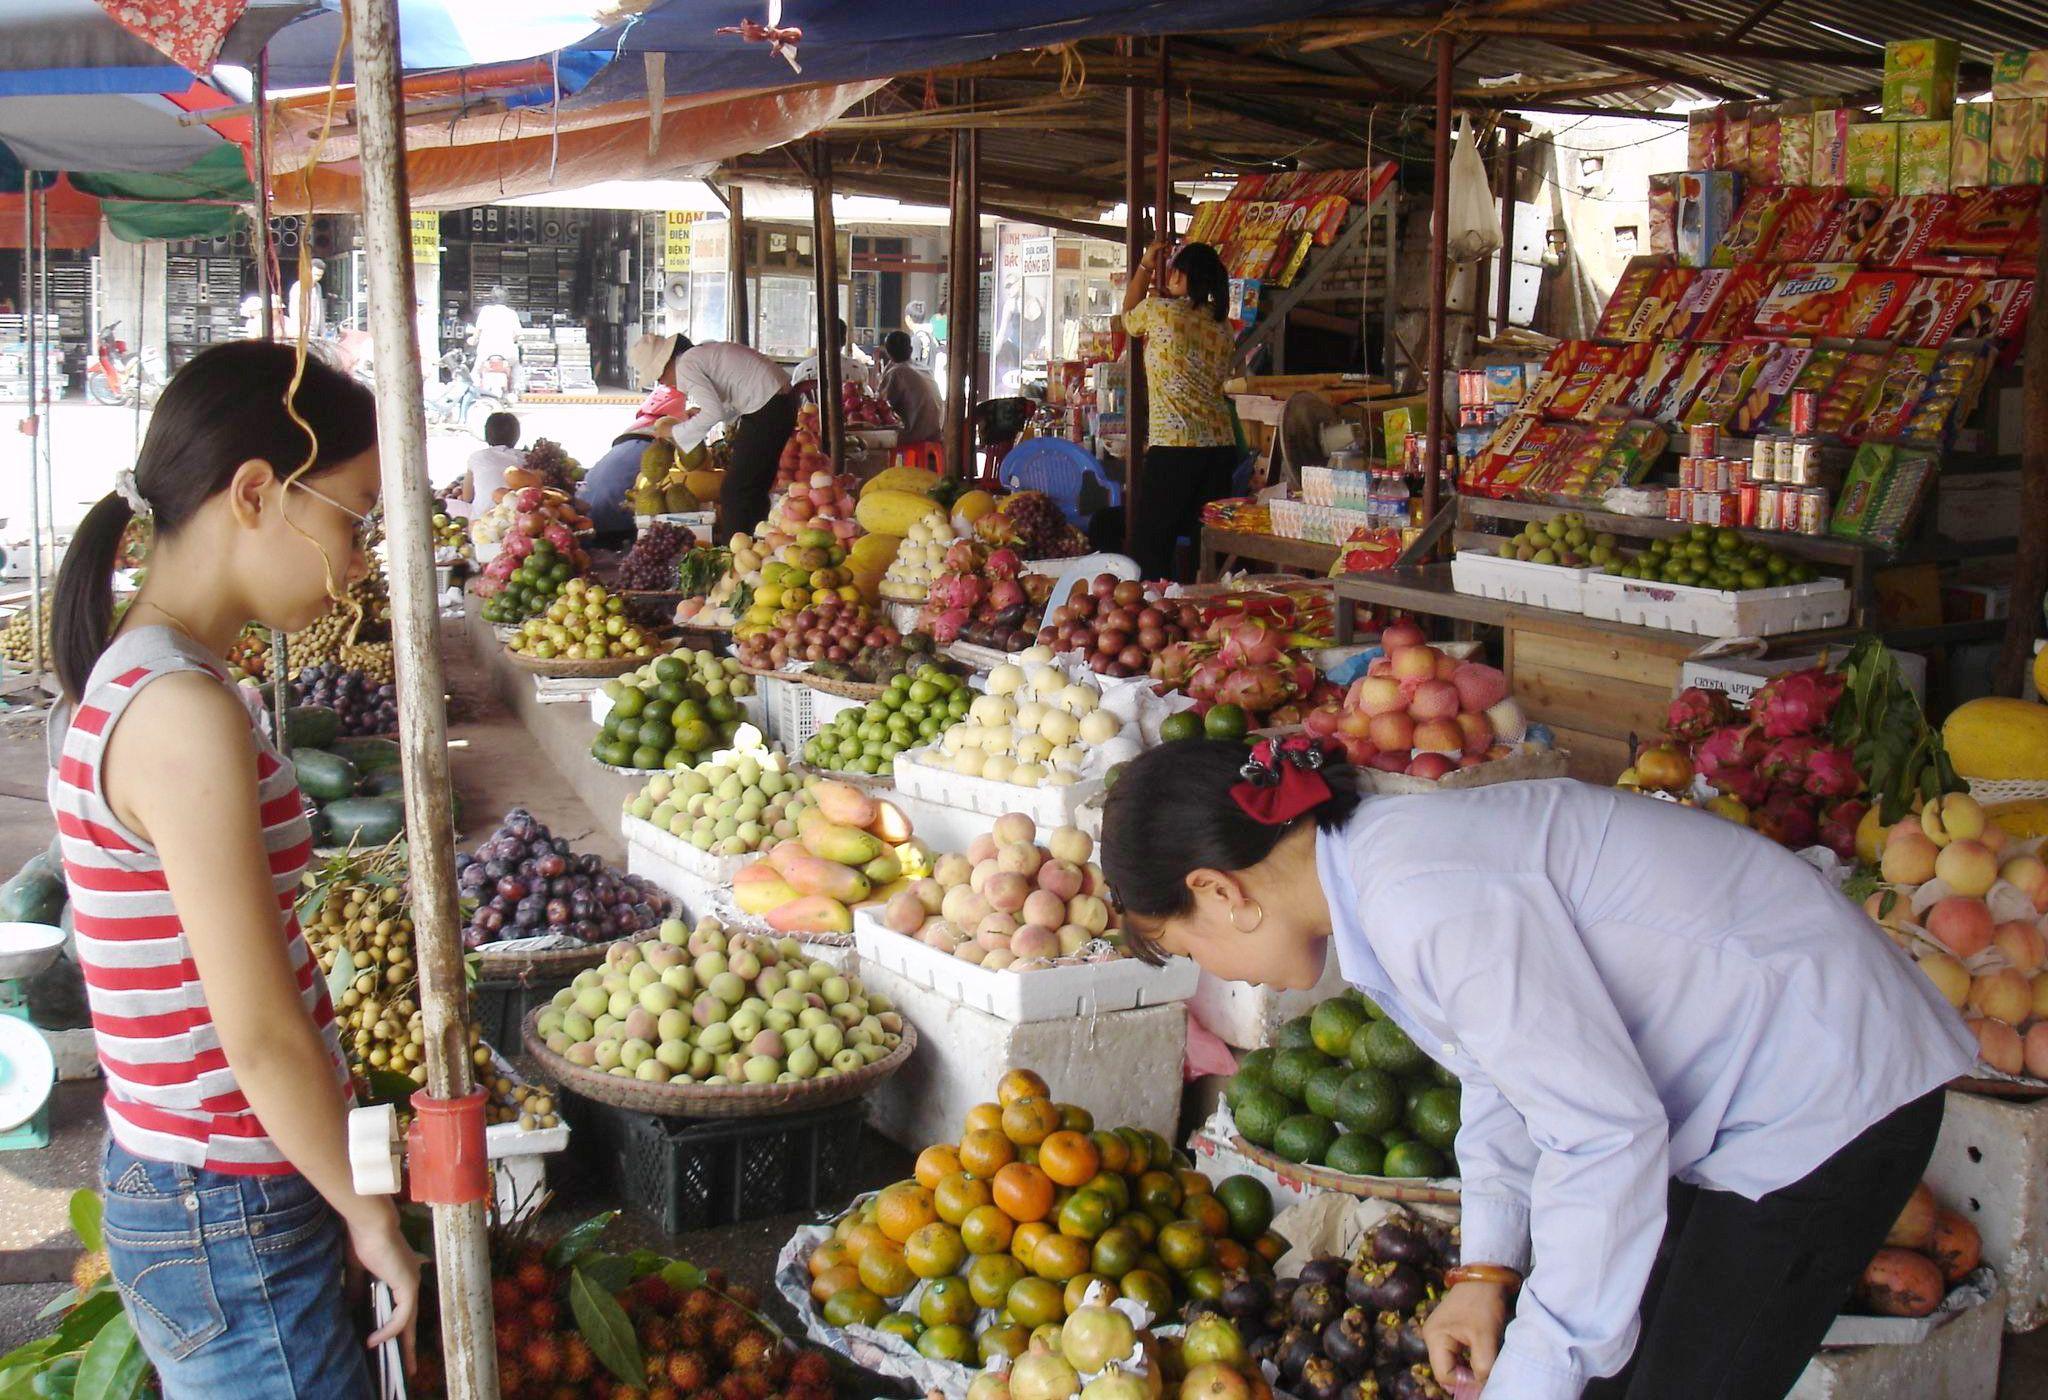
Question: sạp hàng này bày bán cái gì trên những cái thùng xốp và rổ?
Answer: sạp hàng này bày bán trái cây trên những cái thùng xốp và rổ